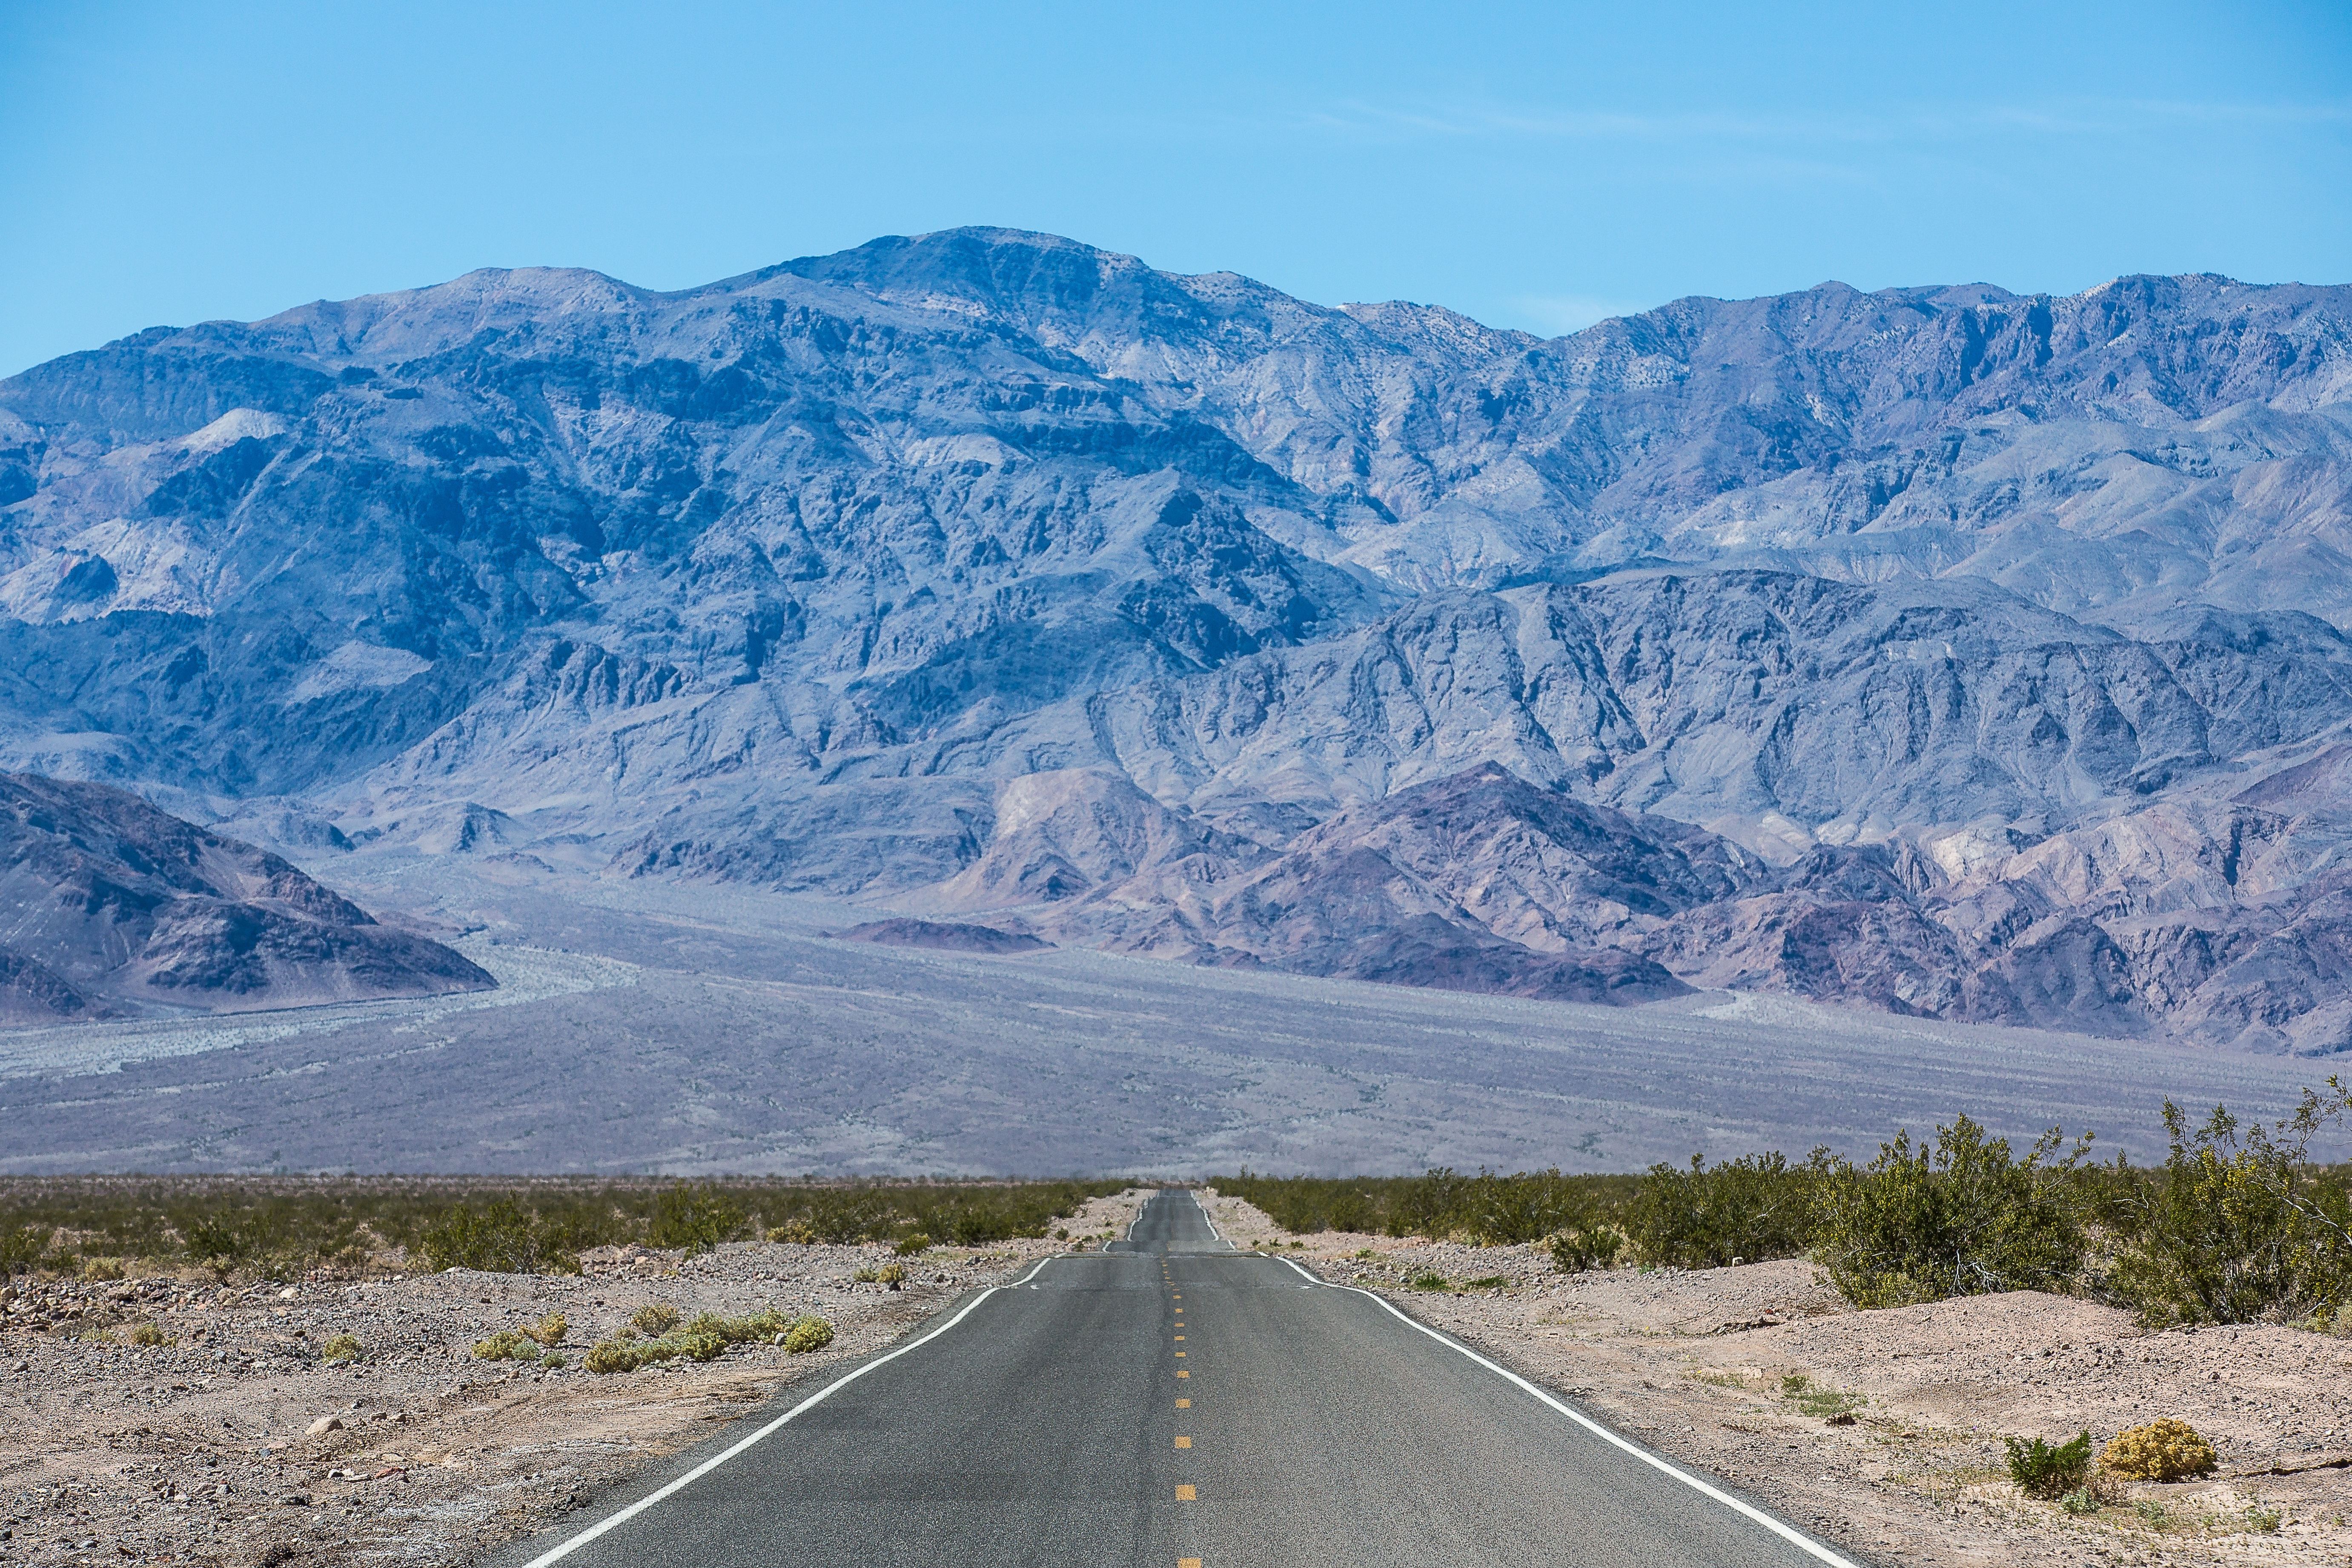
landscape, mountain, road, highway, valley, mountain range, ridge, alps, infrastructure, plateau, landform, mountain pass, geographical feature, mountainous landforms